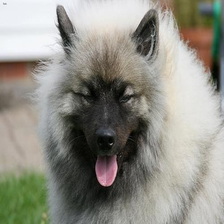
Species: dog
Breed: keeshond